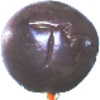
Label: passion_fruit